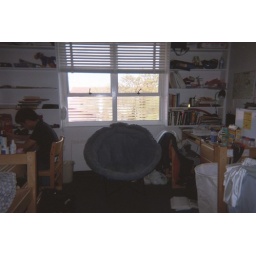
My Room. There is a comfortable bowl chair for guests, and I have snacks in my room.